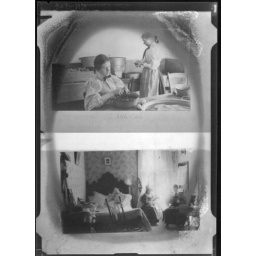
Composite of women in a kitchen and in a bedroom n.d.